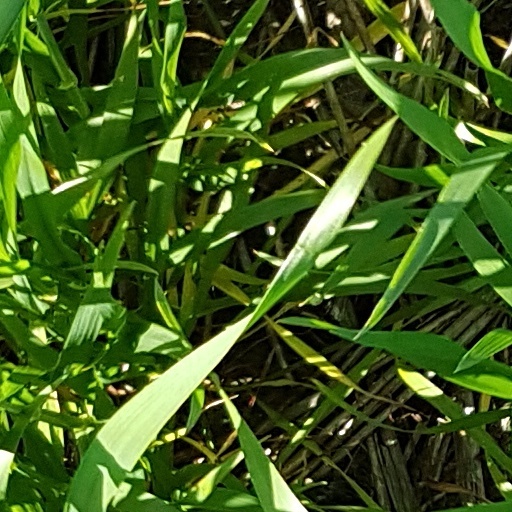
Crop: wheat